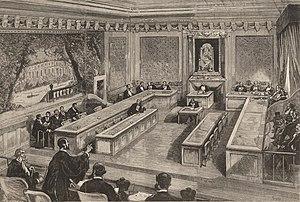
Maître Sabatier, avocat des jésuites, plaidant le 4 novembre 1880 devant le Tribunal des Confits, assemblé dans la salle du contentieux du Conseil d’État au Palais Royal.
L'expulsion des congrégations de 1880 est un événement politique qui se déroule en France, durant la Troisième République, et qui consiste en la dispersion des congrégations religieuses masculines non autorisées. Ces expulsions font suite à la signature, le 29 mars 1880, de deux décrets par le gouvernement de Charles de Freycinet, et plus précisément par Charles Lepère, ministre de l'Intérieur, et Jules Cazot, ministre de la Justice. Le premier prévoit la suppression de la Compagnie de Jésus sur le territoire français, et le second met en demeure les autres congrégations non autorisées de demander une autorisation légale sous peine de subir le même sort que les Jésuites.